Tandonia nigra

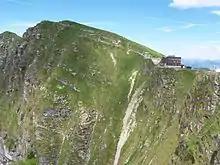
The peak of Monte Generoso is the type locality for "Tandonia nigra"

This slug seems to be active at night. It is presumably to be herbivorous.